Guerrilla warfare

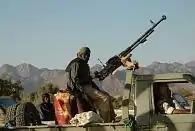
A Tuareg rebel fighter with a DShK on a technical in northern Niger, 2008

The Algerian Revolution of 1954 started with a handful of Algerian guerrillas. Primitively armed, the guerrillas fought the French for over eight years. This remains a prototype for modern insurgency and counterinsurgency, terrorism, torture, and asymmetric warfare prevalent throughout the world today. In South Africa, African National Congress (ANC) members studied the Algerian War, prior to the release and apotheosis of Nelson Mandela; in their intifada against Israel, Palestinian fighters have sought to emulate it. Additionally, the tactics of Al-Qaeda closely resemble those of the Algerians.